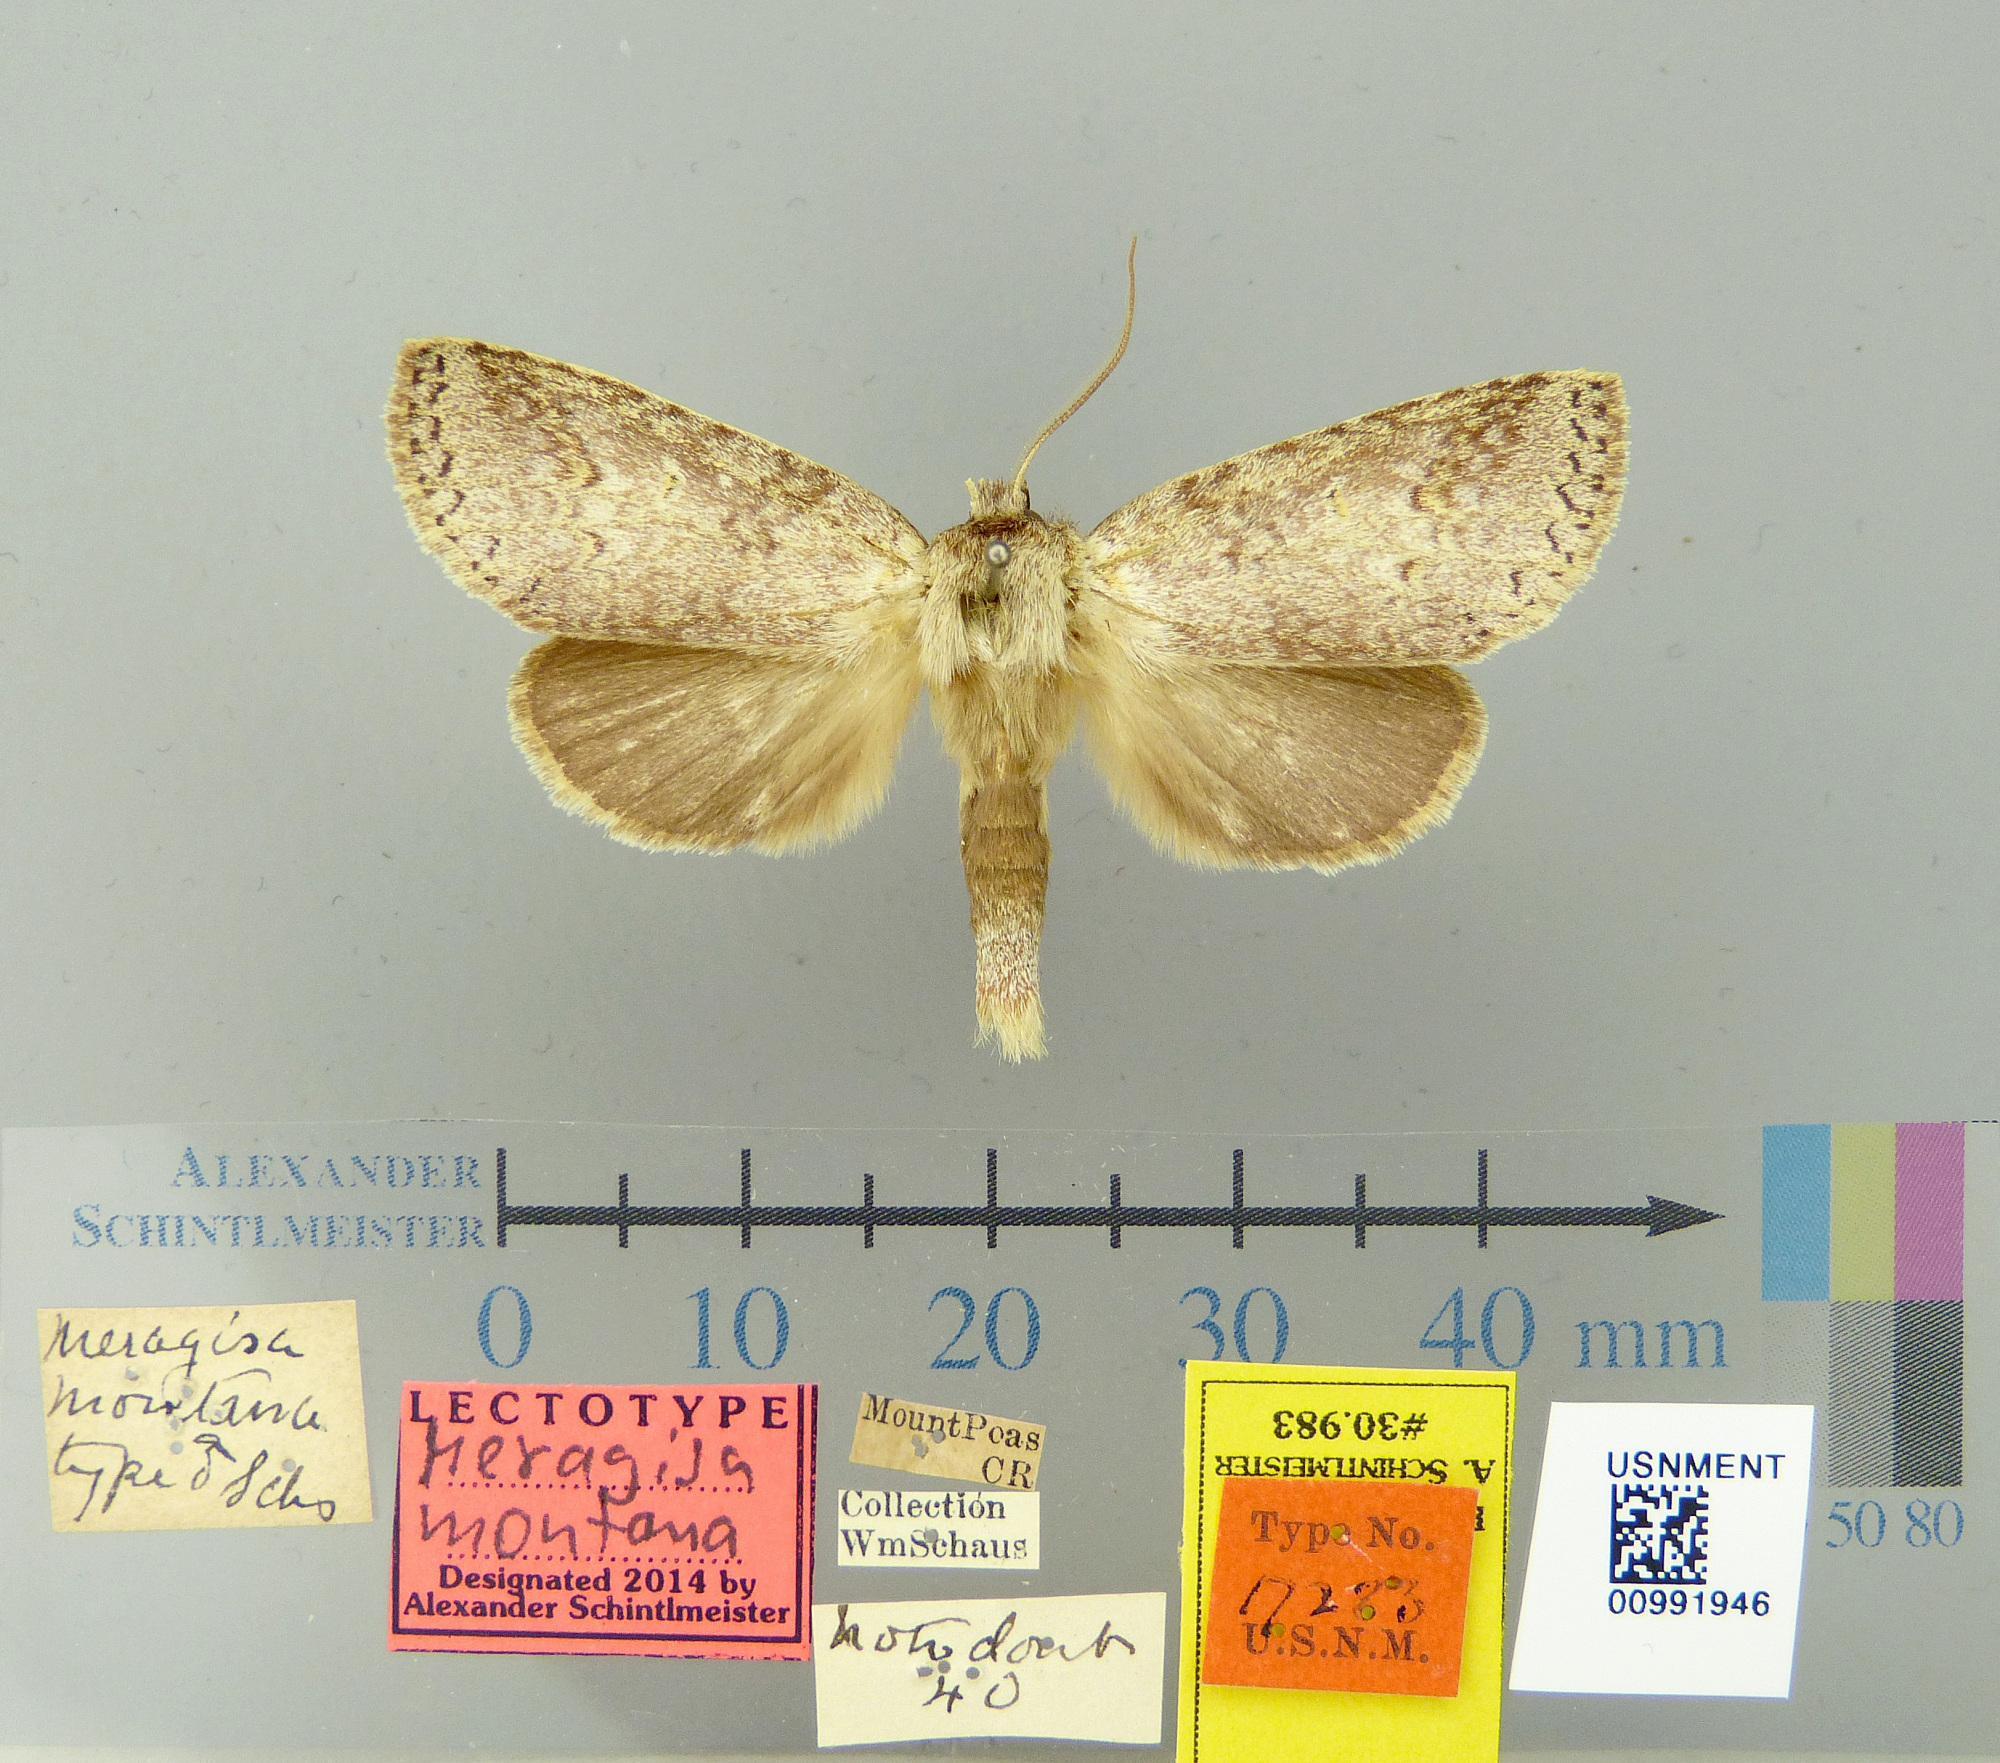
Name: Meragisa montana
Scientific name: Meragisa montana Schaus, 1911
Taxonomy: Animalia, Arthropoda, Insecta, Lepidoptera, Notodontidae
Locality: Mount Poas, Unknown, Costa Rica